Mont des Arts

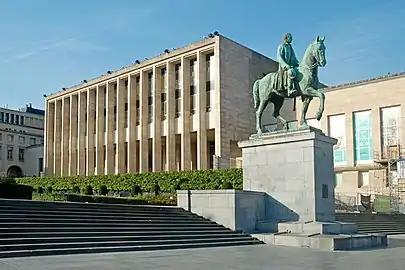
The Royal Library of Belgium (KBR) and the equestrian statue of Albert I

Although the garden was conceived as temporary, it became a well-appreciated green area in the heart of the capital, but when the plans for the Mont des Arts came back by the end of the 1930s, it had to be demolished to create a new square as the centre of the urban renewal project. The project was entrusted jointly to the architects and . Between 1956 and 1969, the park and its surroundings gave way to massive, severe geometric structures such as the Royal Library of Belgium (KBR) and the Congress Palace (now housing Square – Brussels Convention Centre). The new geometric garden, designed by the landscape architect , was built upon the concrete slab covering the Albertine car park.